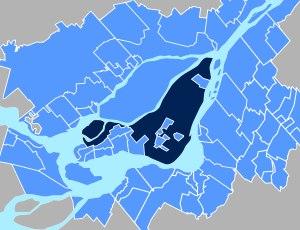
Montréal /ˈmɔ̃ˌʁeal/ est la plus importante ville du Québec et la deuxième ville la plus peuplée du Canada, après Toronto et avant Vancouver. Elle se situe principalement sur l’île fluviale de Montréal, sur le fleuve Saint-Laurent dans le Sud du Québec, dont elle est la métropole.